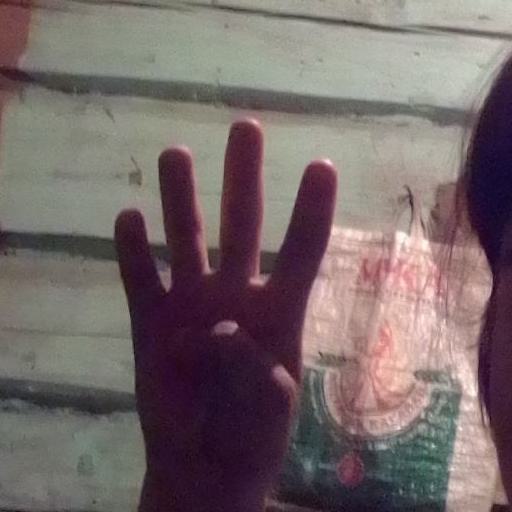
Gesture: four